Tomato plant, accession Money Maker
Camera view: tilt-top (135 deg); turntable rotation: 210 degrees
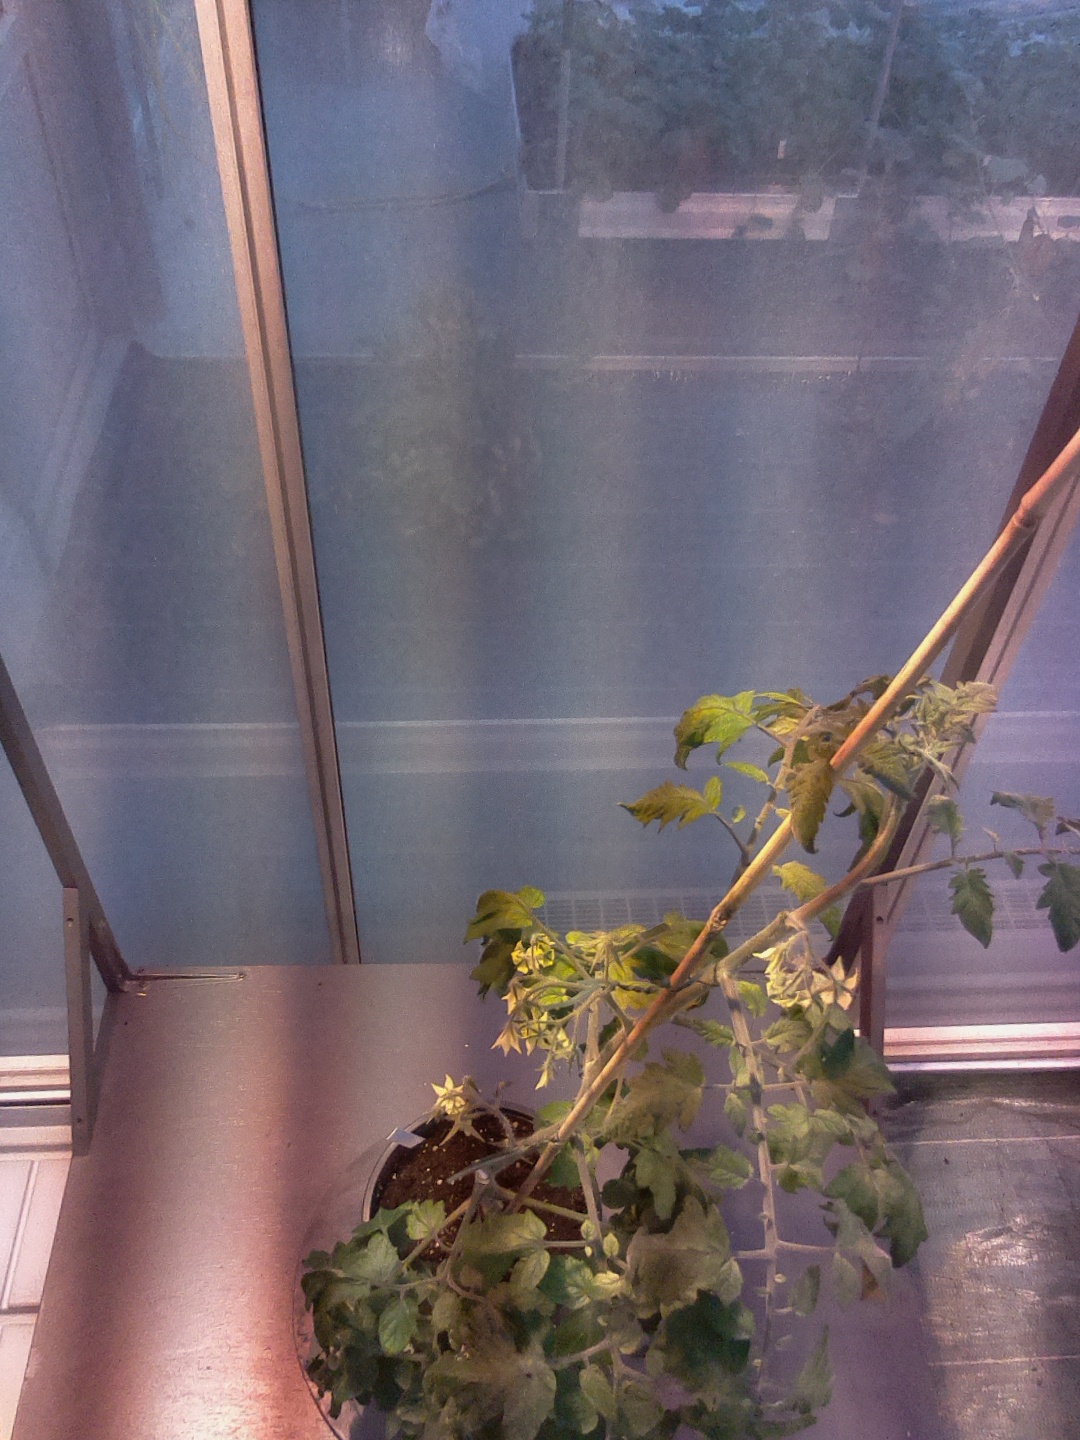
BBCH growth stage 70: Fruits at the main stem or branches visibles